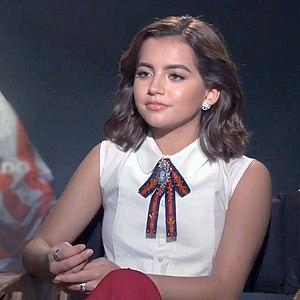
Isabela Moner dite Isabela Merced est une actrice et chanteuse américano-péruvienne née le 10 juillet 2001 à Cleveland.